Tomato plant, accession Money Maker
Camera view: vertical (180 deg); turntable rotation: 30 degrees
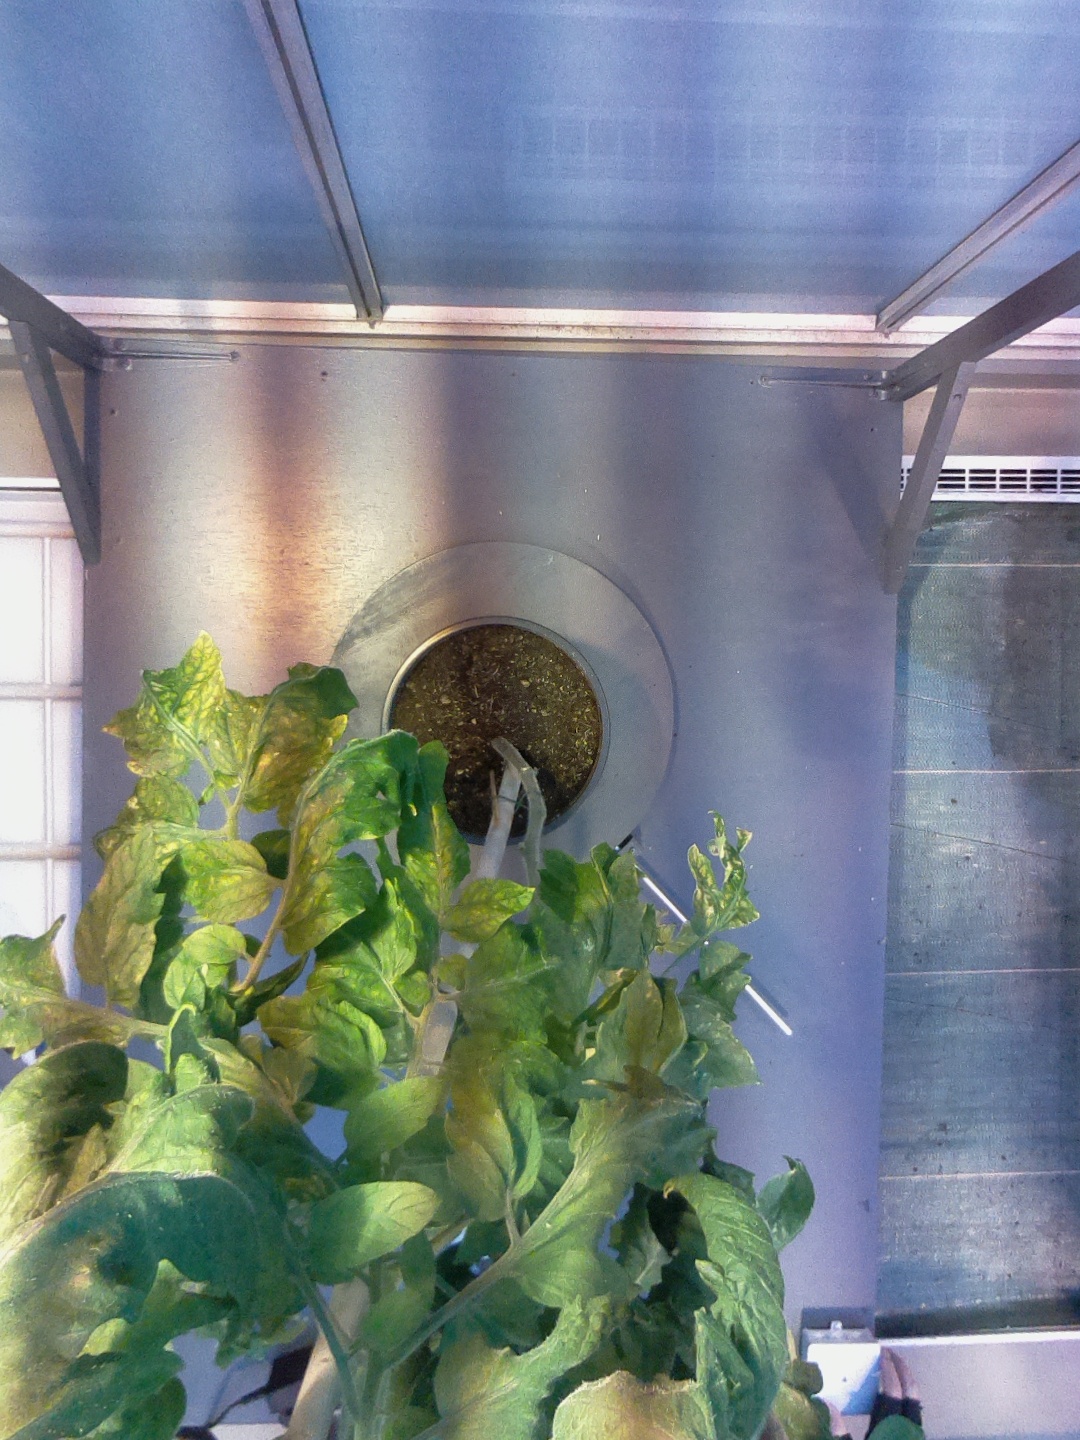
BBCH growth stage 76: 60%-70% of final fruit size